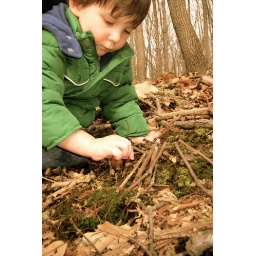
Forrest [age 2] building a fairie house in the woods... moss and twigs